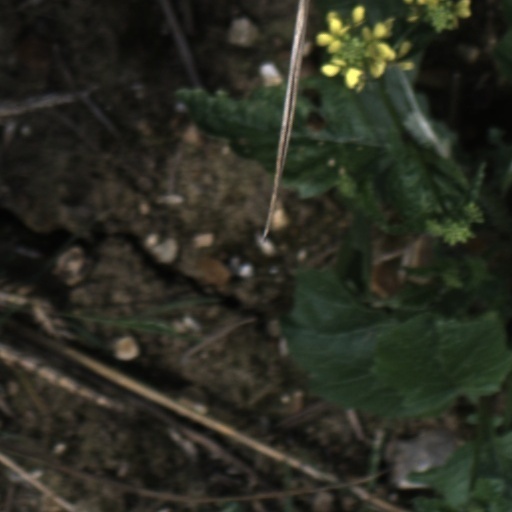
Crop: wheat